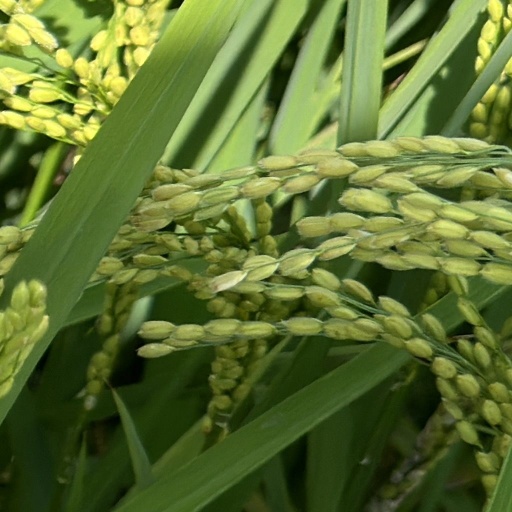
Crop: rice